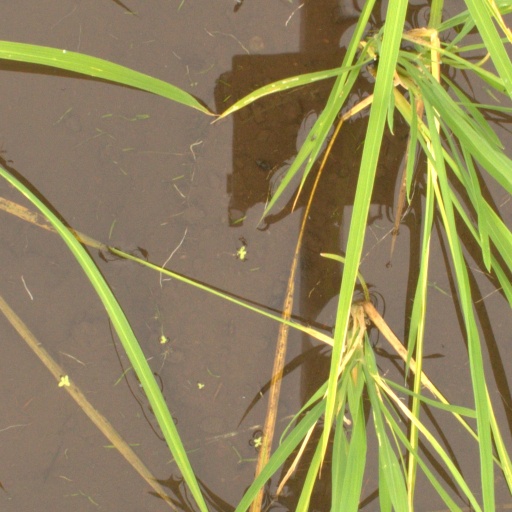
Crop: rice